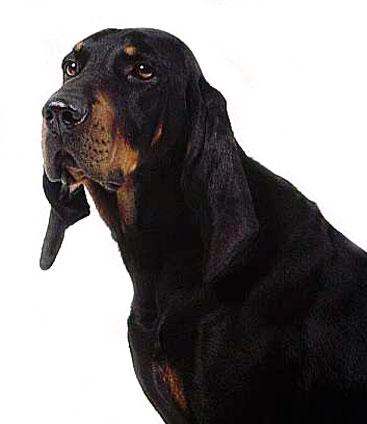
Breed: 225-n000062-black_and_tan_coonhound